Middle kingdoms of India

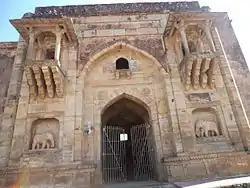
Rohtasgarh Fort

The Chaulukyas (also called Solankis) was another Rajput dynasty In Gujarat, Anhilwara (modern Siddhpur Patan) served as their capital. Gujarat was a major center of Indian Ocean trade, and Anhilwara was one of the largest cities in India, with population estimated at 100,000 in the year 1000. The Chaulukyas were patrons of the great seaside temple of Shiva at Somnath Patan in Kathiawar; Bhima Dev helped rebuild the temple after it was sacked by Mahmud of Ghazni in 1026. His son, Karna, conquered the Bhil king Ashapall or Ashaval, and after his victory established a city named Karnavati on the banks of the Sabarmati River, at the site of modern Ahmedabad.